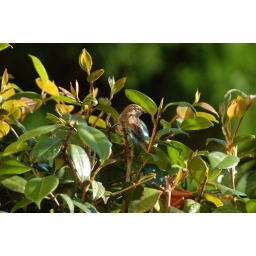
Caught this bird in his base watching for the others to return back from the mission